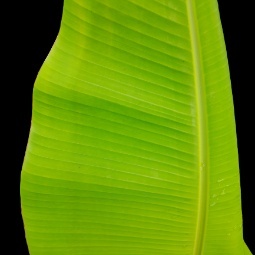
Label: Sulphur